Rabiul Hussain

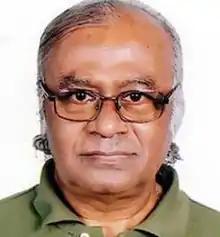

Rabiul Hussain (31 January 1943 – 26 November 2019) was a Bangladeshi poet and architect. He was one of the trustees of the Bangladesh Liberation War Museum. He was awarded Bangla Academy Literary Award in 2009 for poetry. In recognition of his contribution to Bengali language and literature, the government of Bangladesh awarded him the country's second highest civilian award Ekushey Padak in 2018.